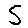
Label: 5